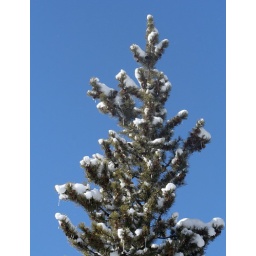
View large or original for detail of pine cones, icicles, and snow in the sky